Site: brandenburg
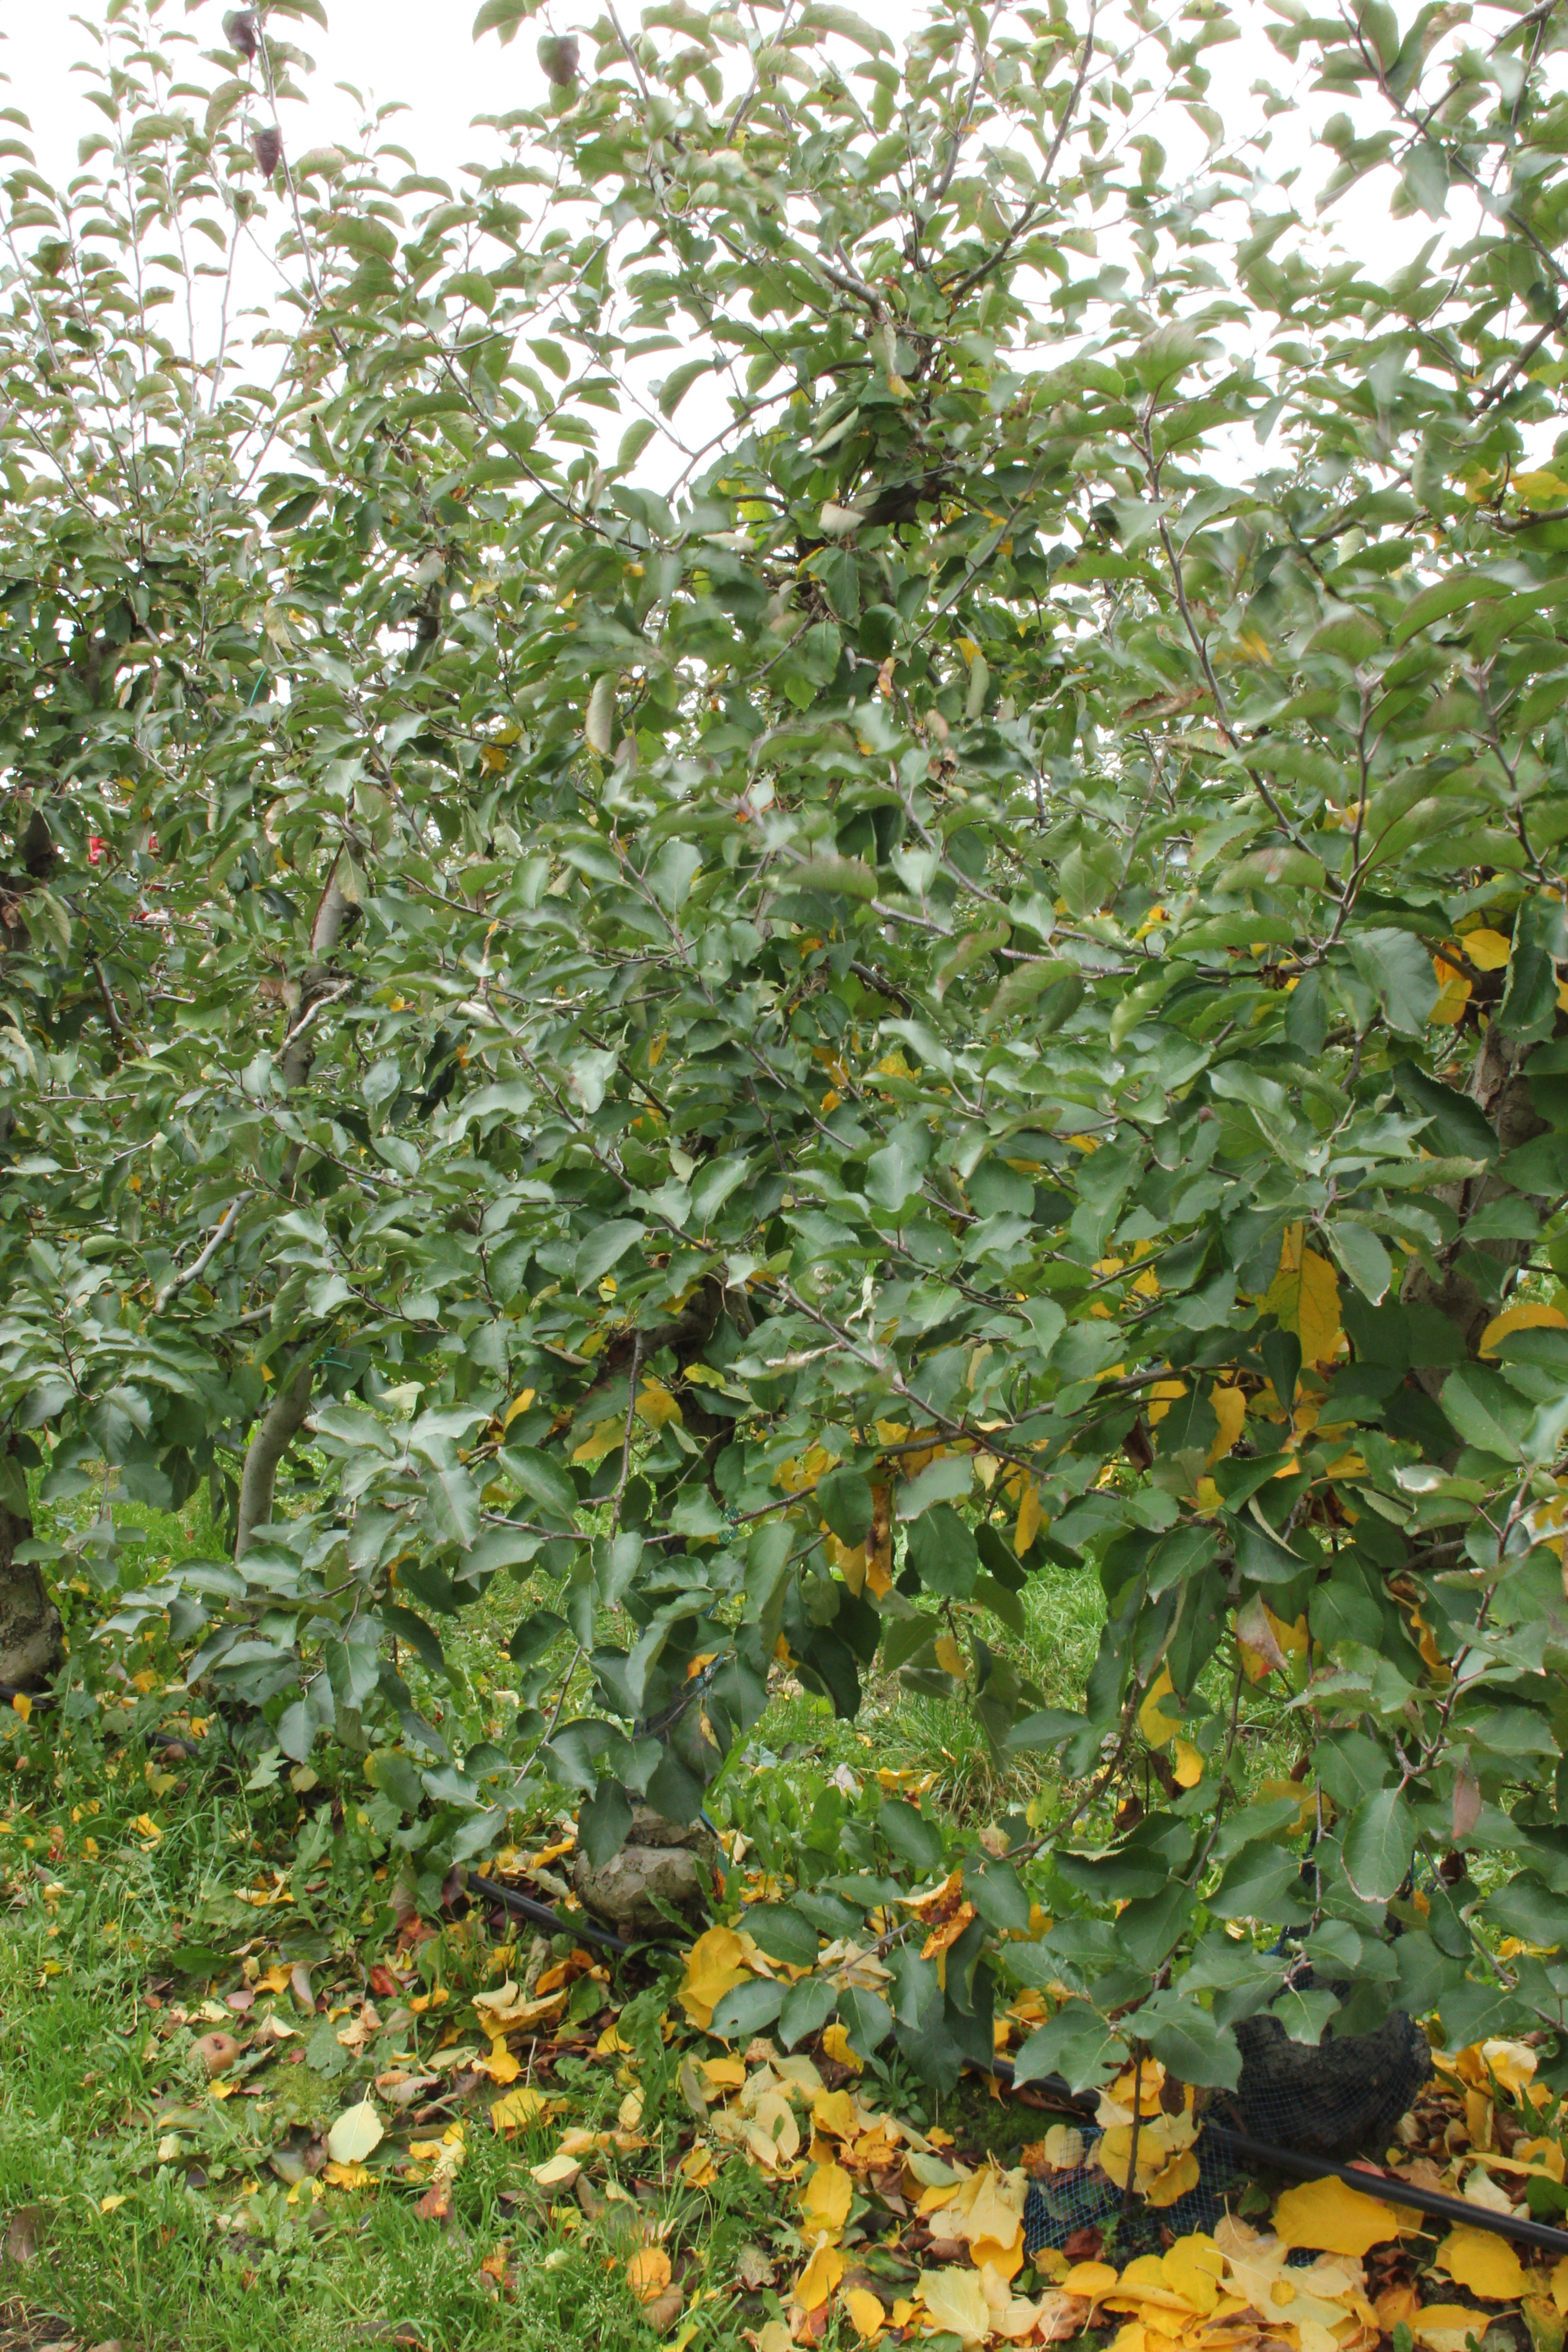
Growth stage (BBCH 91): Senescence, beginning of dormancy